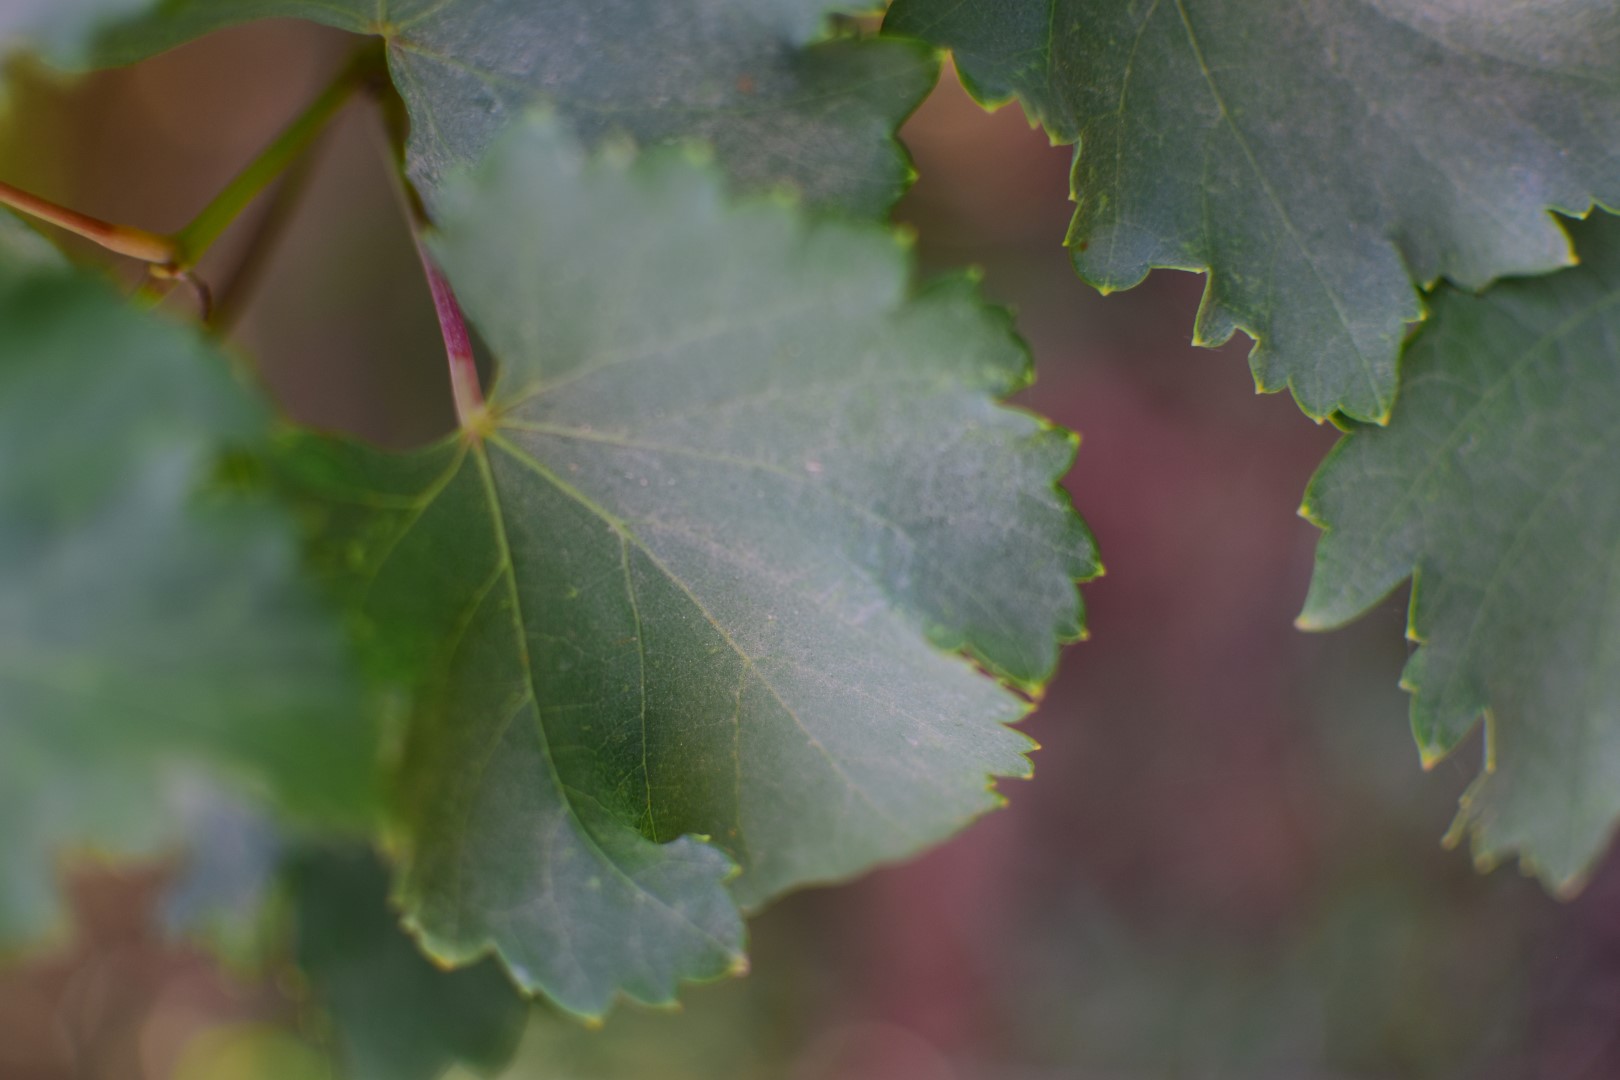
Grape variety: Frinsi